Gul Circle MRT station

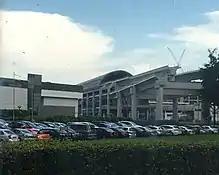
Gul Circle station nearing completion

An extension to Tuas from Joo Koon station was first announced in January 2008 by transport minister Raymond Lim to improve public transport access to Tuas and the Jurong Industrial Estate. The station was eventually announced as Tuas station on 11 January 2011, to be constructed as part of the Tuas West Extension (TWE) of the East–West Line (EWL). The extension consisted of four stations from Tuas Link to this station.